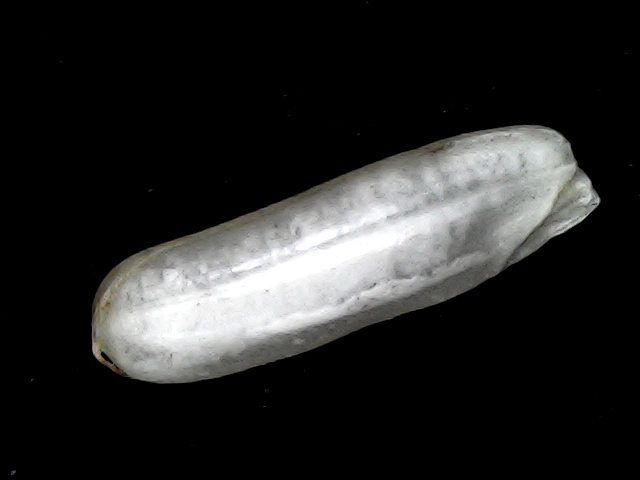
Rice variety: BD57